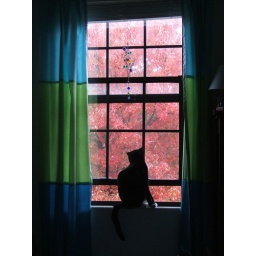
H2 in the window with red leaves outside